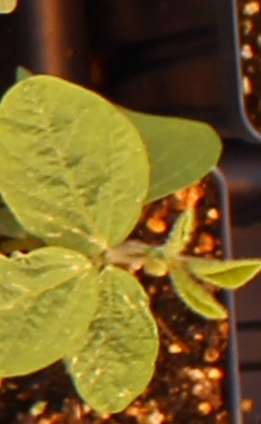
Label: Soybean